Arboform

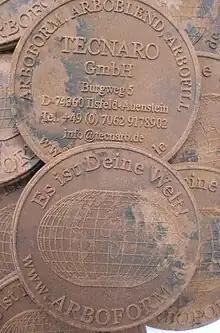
Promotional tokens made of Arboform

Arboform (from meaning "tree") is a trade name for a bioplastic composed of three natural components: lignin, cellulose fibers and some additives. As a thermoplastic, it can be molded and is therefore also called 'liquid wood'.